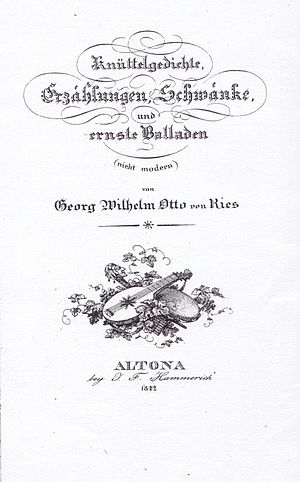
Georg Wilhelm Otto von Ries
Forsiden af Knüttelgedichte
Georg Wilhelm Otto Ries var en dansk officer og tysk digter.